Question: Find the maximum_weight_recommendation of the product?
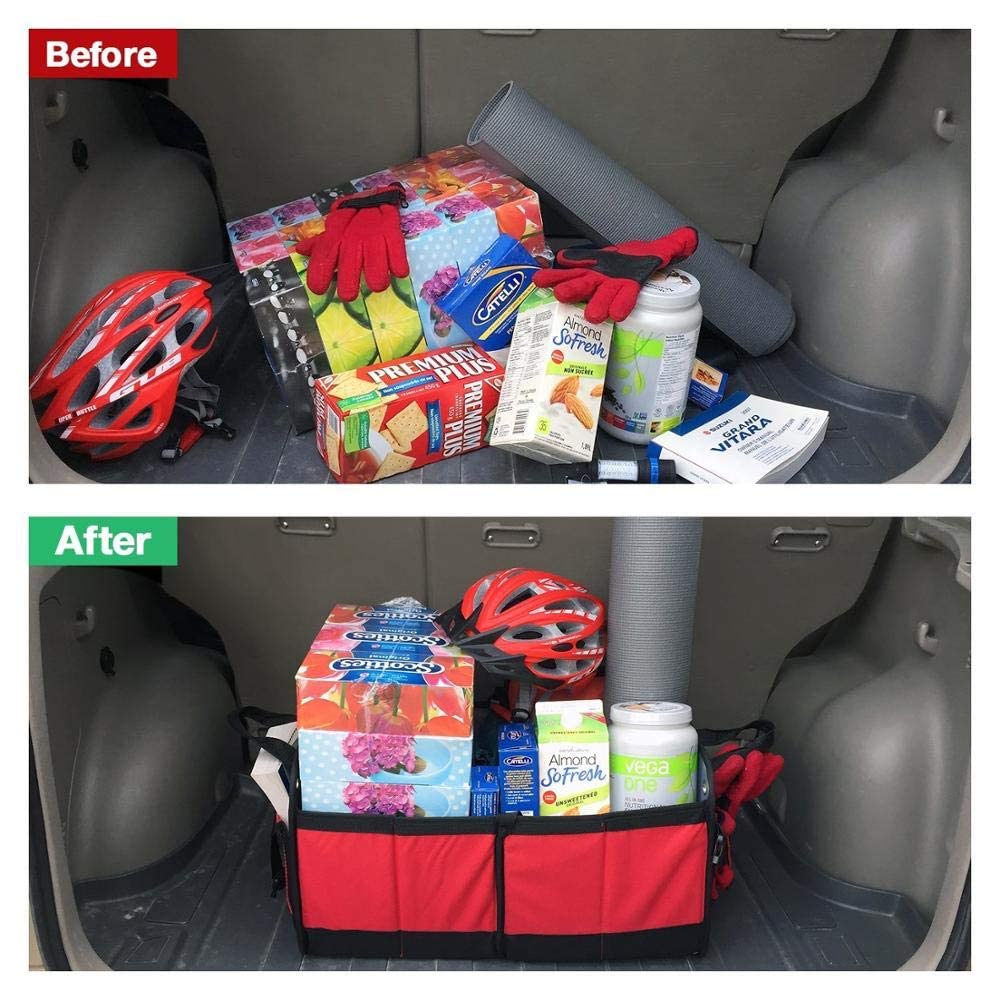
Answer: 153.0 gram